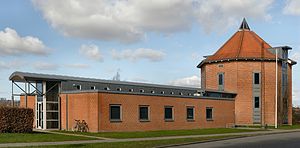
Vandtårnet ved Ringgadebroen
Vandtårnet ved Ringgadebroen set fra Augustenborggade
Vandtårnet ved Ringgadebroen set Augustenborggade
Vandtårnet ved Ringgadebroen i Aarhus er et tidligere vandtårn opført og benyttet af De Danske Statsbaner. Tårnet blev i 1990 solgt til Boligforeningen Fagbo, som ombyggede det til kontor- og beboerlokaler.